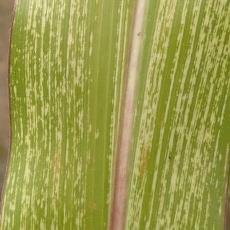
Crop: Maize
Condition: stripe-d